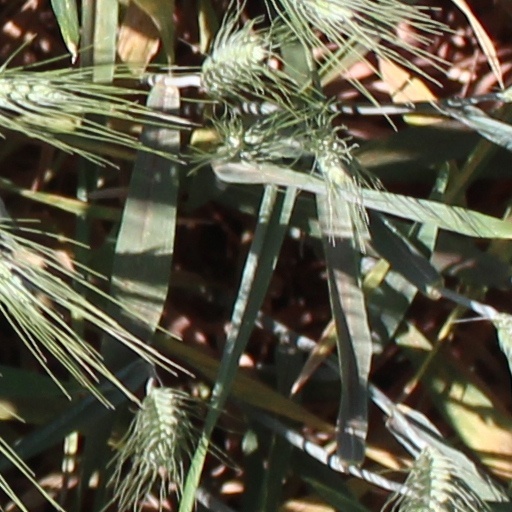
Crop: wheat